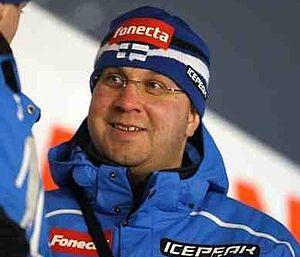
Janne Markus Väätäinen est un ancien sauteur à ski finlandais.